Lennart Meri

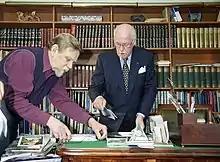
Enn Säde and Lennart Meri in 2002

After a trip to the Tian Shan Mountains in Central Asia and the old Islamic centres in the Kara Kum Desert in 1958, Lennart Meri wrote his first book, which met with a warm reception from the public. Already as a student, Lennart Meri had been able to earn his living with his writing, after his father had been arrested by the Soviet authorities for the third time. With the help of his younger brother who had been forced to leave his studies and take a job as a taxi driver, he managed to support their mother and to complete his own studies. The film "The Winds of the Milky Way" (Estonian: "Linnutee tuuled"), shot in co-operation with Finland and Hungary, was banned in the Soviet Union, but won a silver medal at the New York Film Festival. In Finnish schools, his films and texts were used as study materials. In 1986, Lennart Meri was awarded an Honorary Doctorate from Helsinki University. He became a member of the Estonian Writers' Union in 1963. In the 1970s, he was elected an Honorary Member of the Finnish Literary Society.